Israel

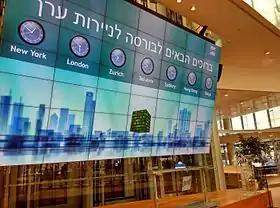
Tel Aviv Stock Exchange

Israel has a parliamentary system, proportional representation and universal suffrage. A member of parliament supported by a parliamentary majority becomes the prime minister—usually this is the chair of the largest party. The prime minister is the head of government and of cabinet. The president is head of state, with largely ceremonial duties.